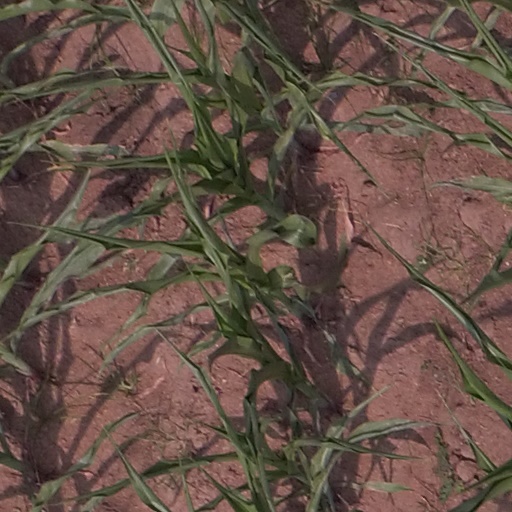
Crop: maize; corn